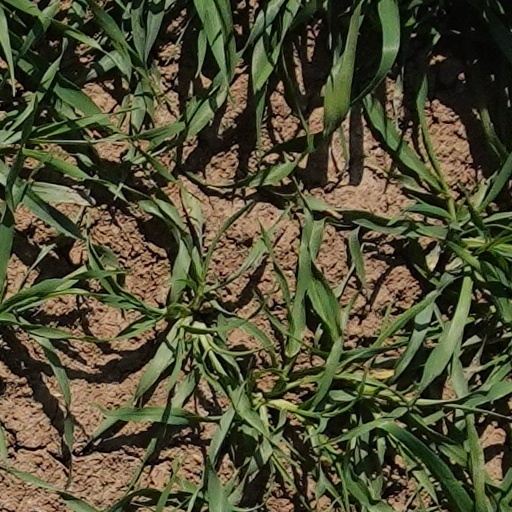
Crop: wheat